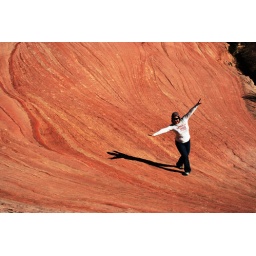
Wavey red rock formation in Zion National Park